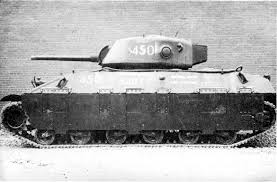
Label: Tank